Colbie Caillat

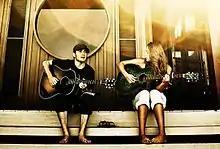
Caillat with longtime-collaborator Jason Reeves

Caillat was born in Malibu, California, and grew up in Newbury Park, California. Her father, Ken Caillat, co-produced Fleetwood Mac's "Rumours" (1977), "Tusk" (1979), and "Mirage" (1982) albums. When she was an infant, her parents gave her the nickname "Coco", which she would later name her debut album.